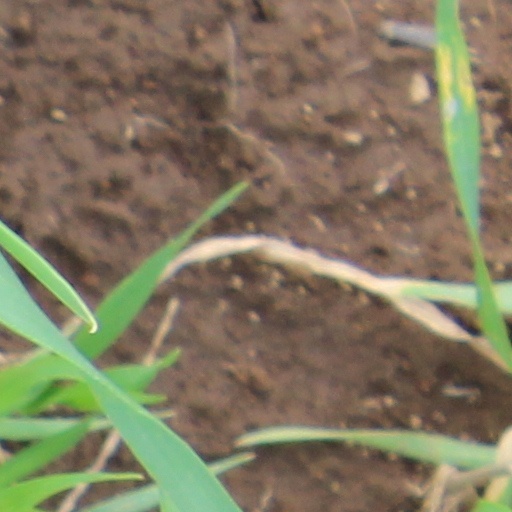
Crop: wheat